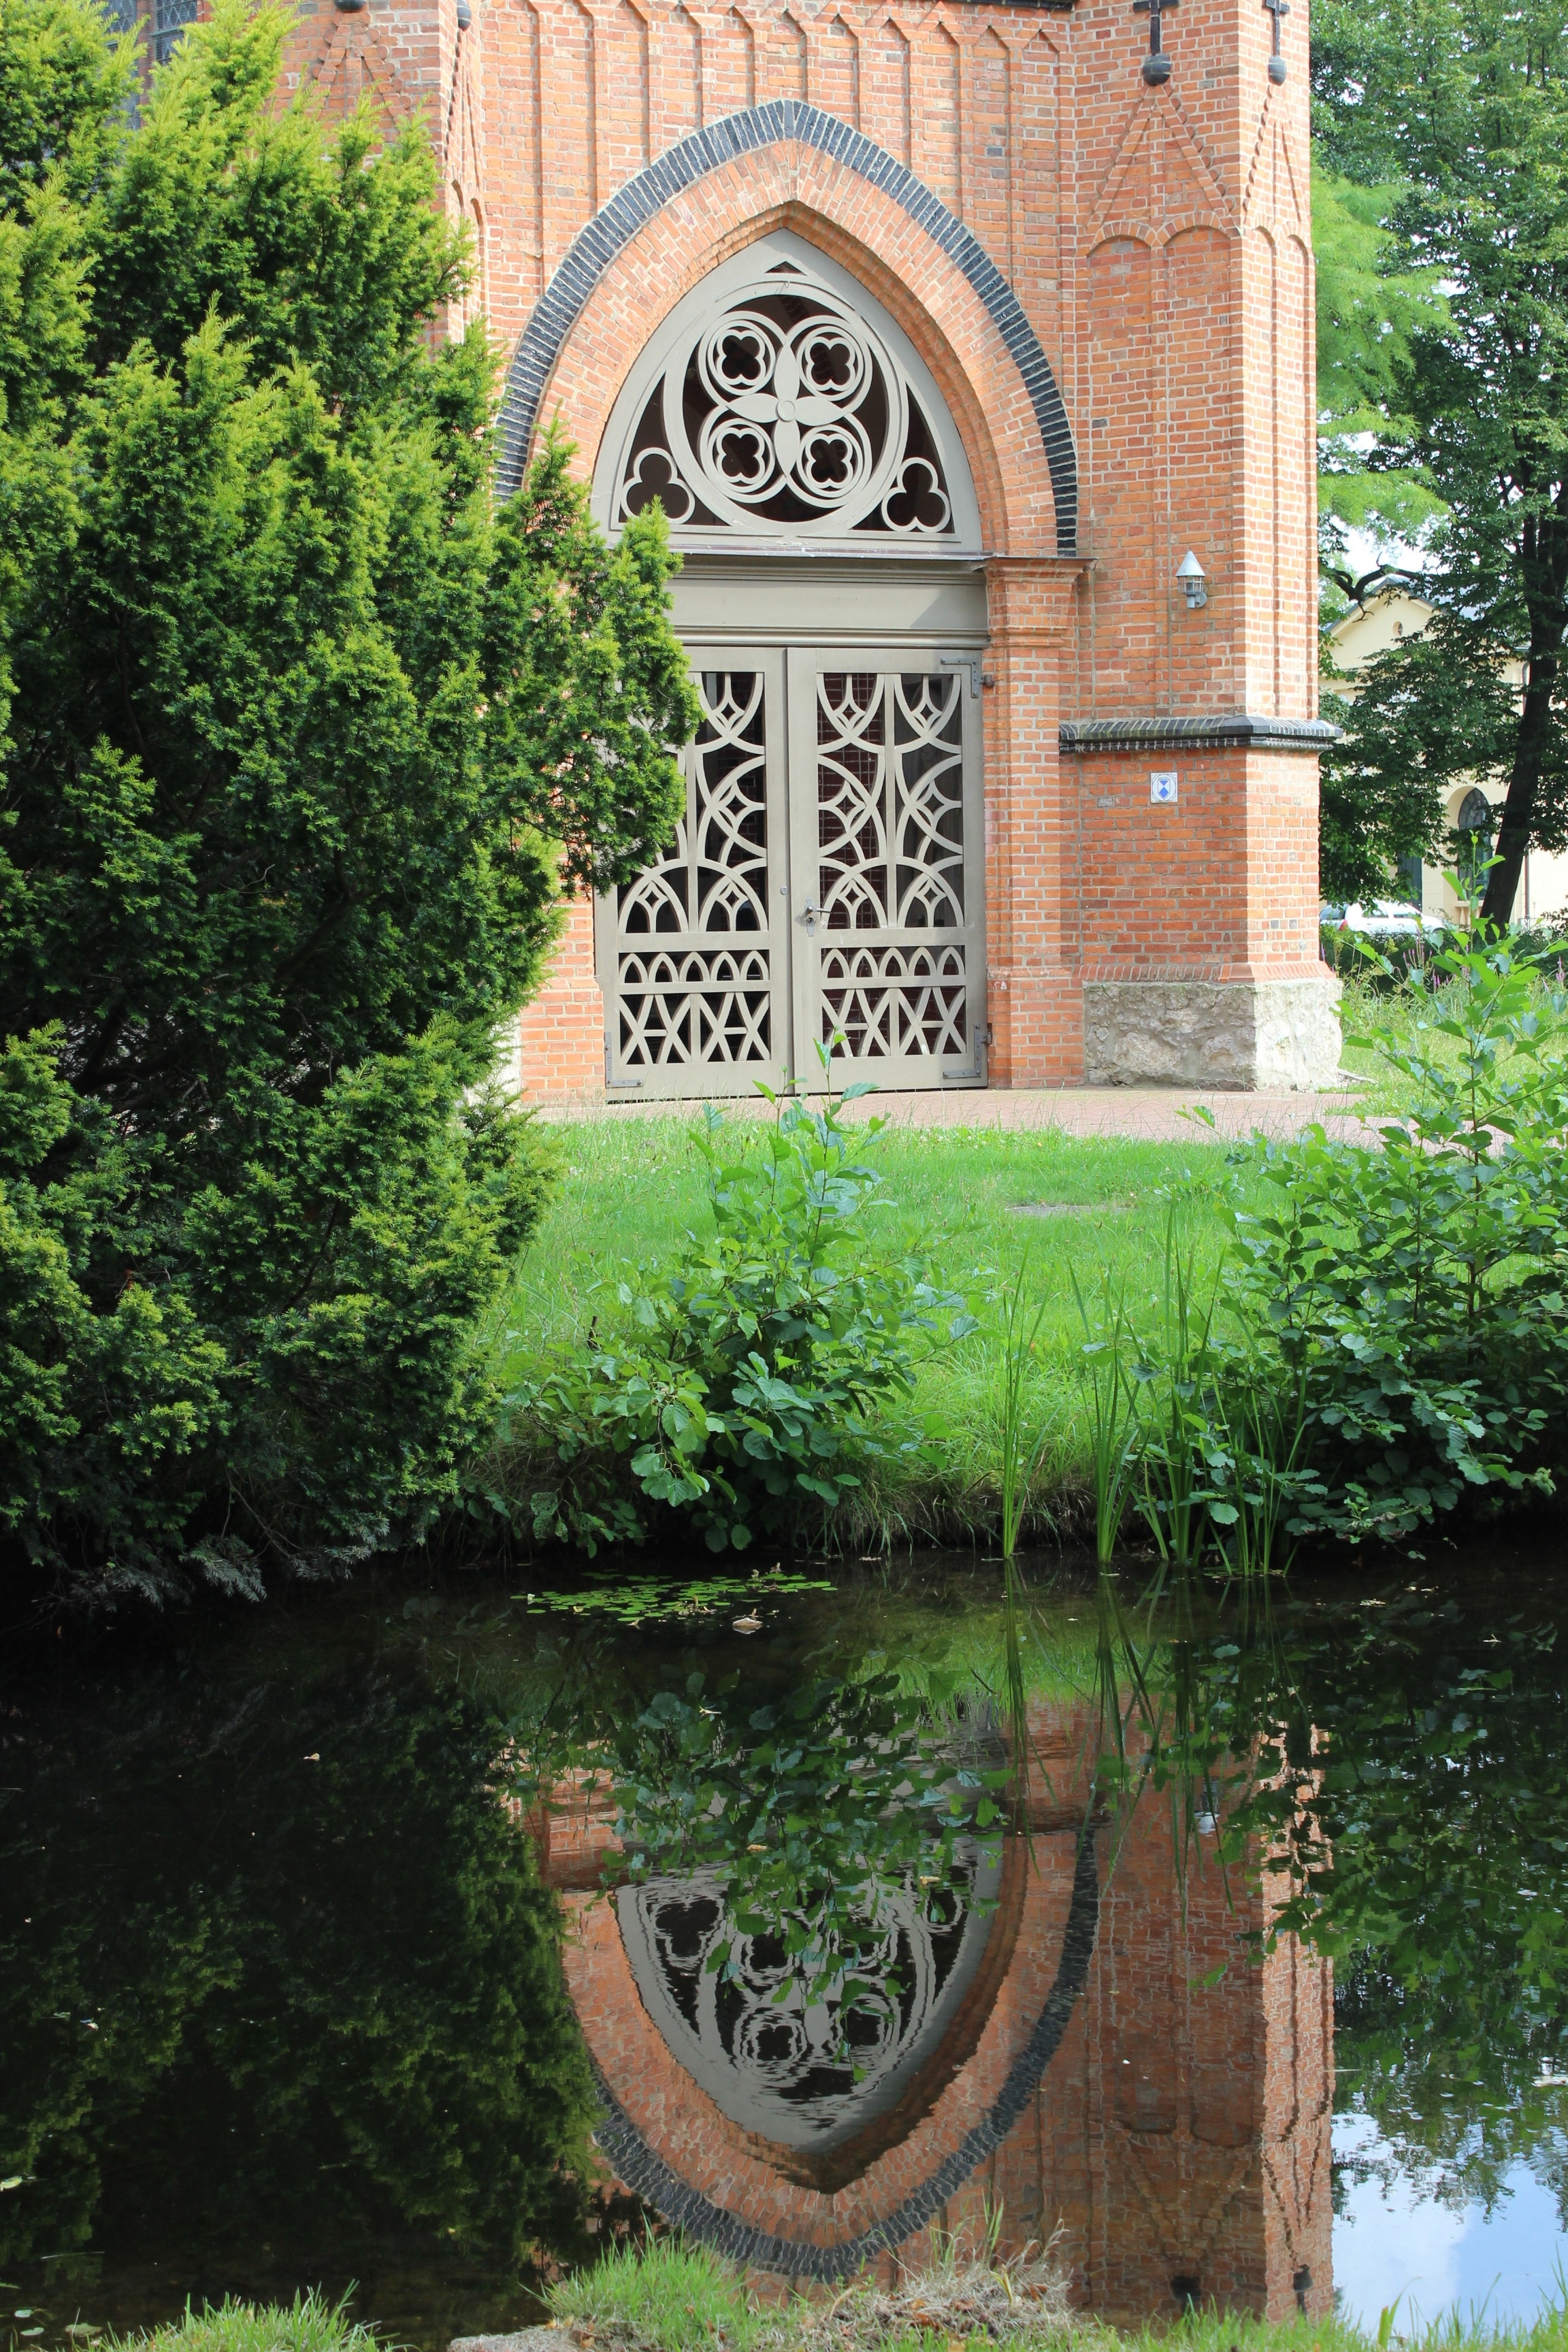
tree, water, architecture, flower, green, botany, garden, door, goal, waterway, steeple, input, mirroring, ludwigslust parchim